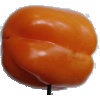
Label: Pepper Orange 1